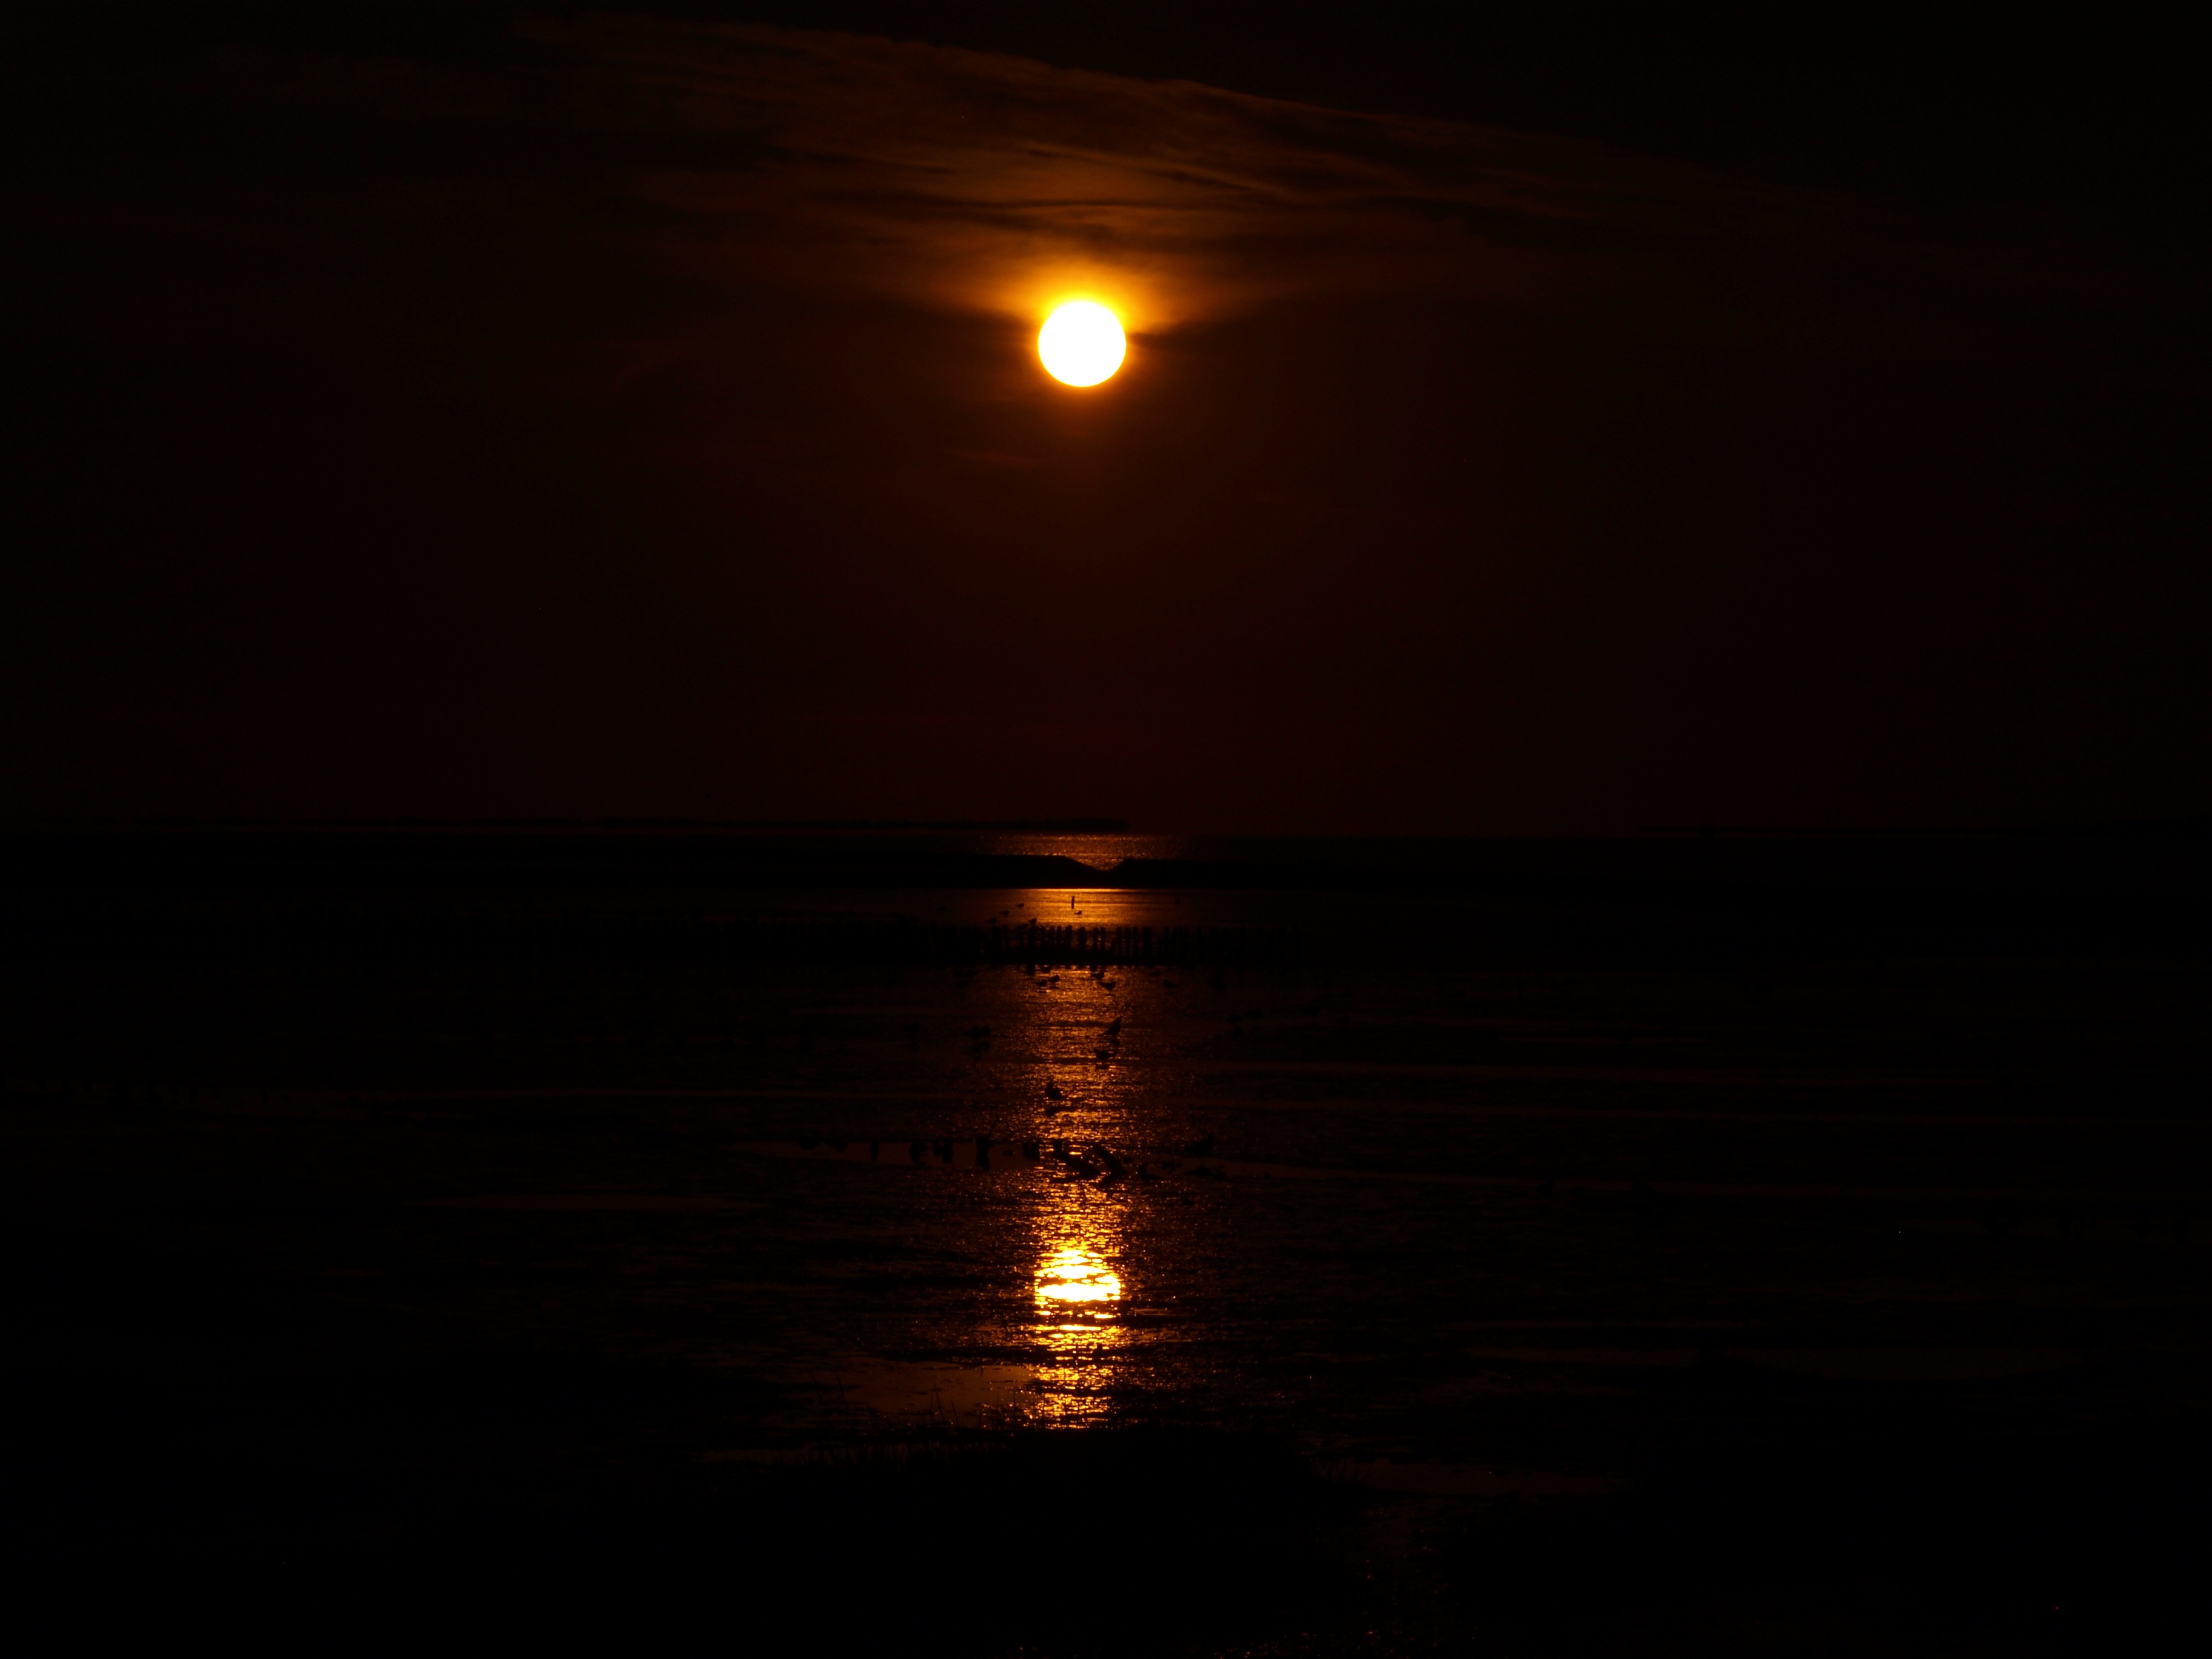
sea, coast, water, light, sun, sunrise, sunset, night, sunlight, dawn, atmosphere, reflection, darkness, lighting, moon, full moon, moonlight, bank, evening sun, abendstimmung, afterglow, east frisia, wadden sea, watts, astronomical object